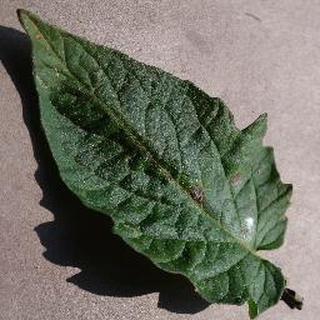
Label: tomato_late_blight